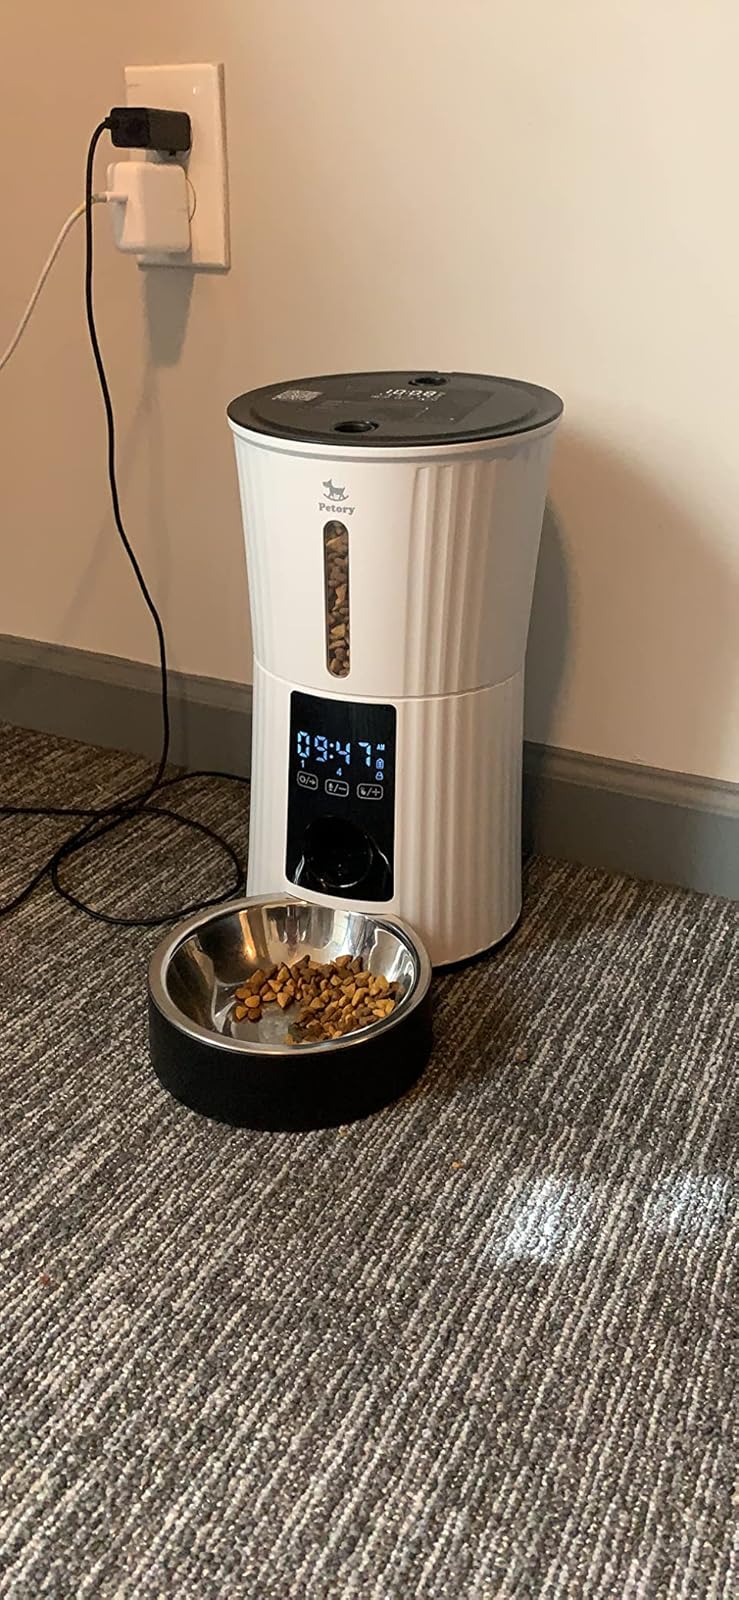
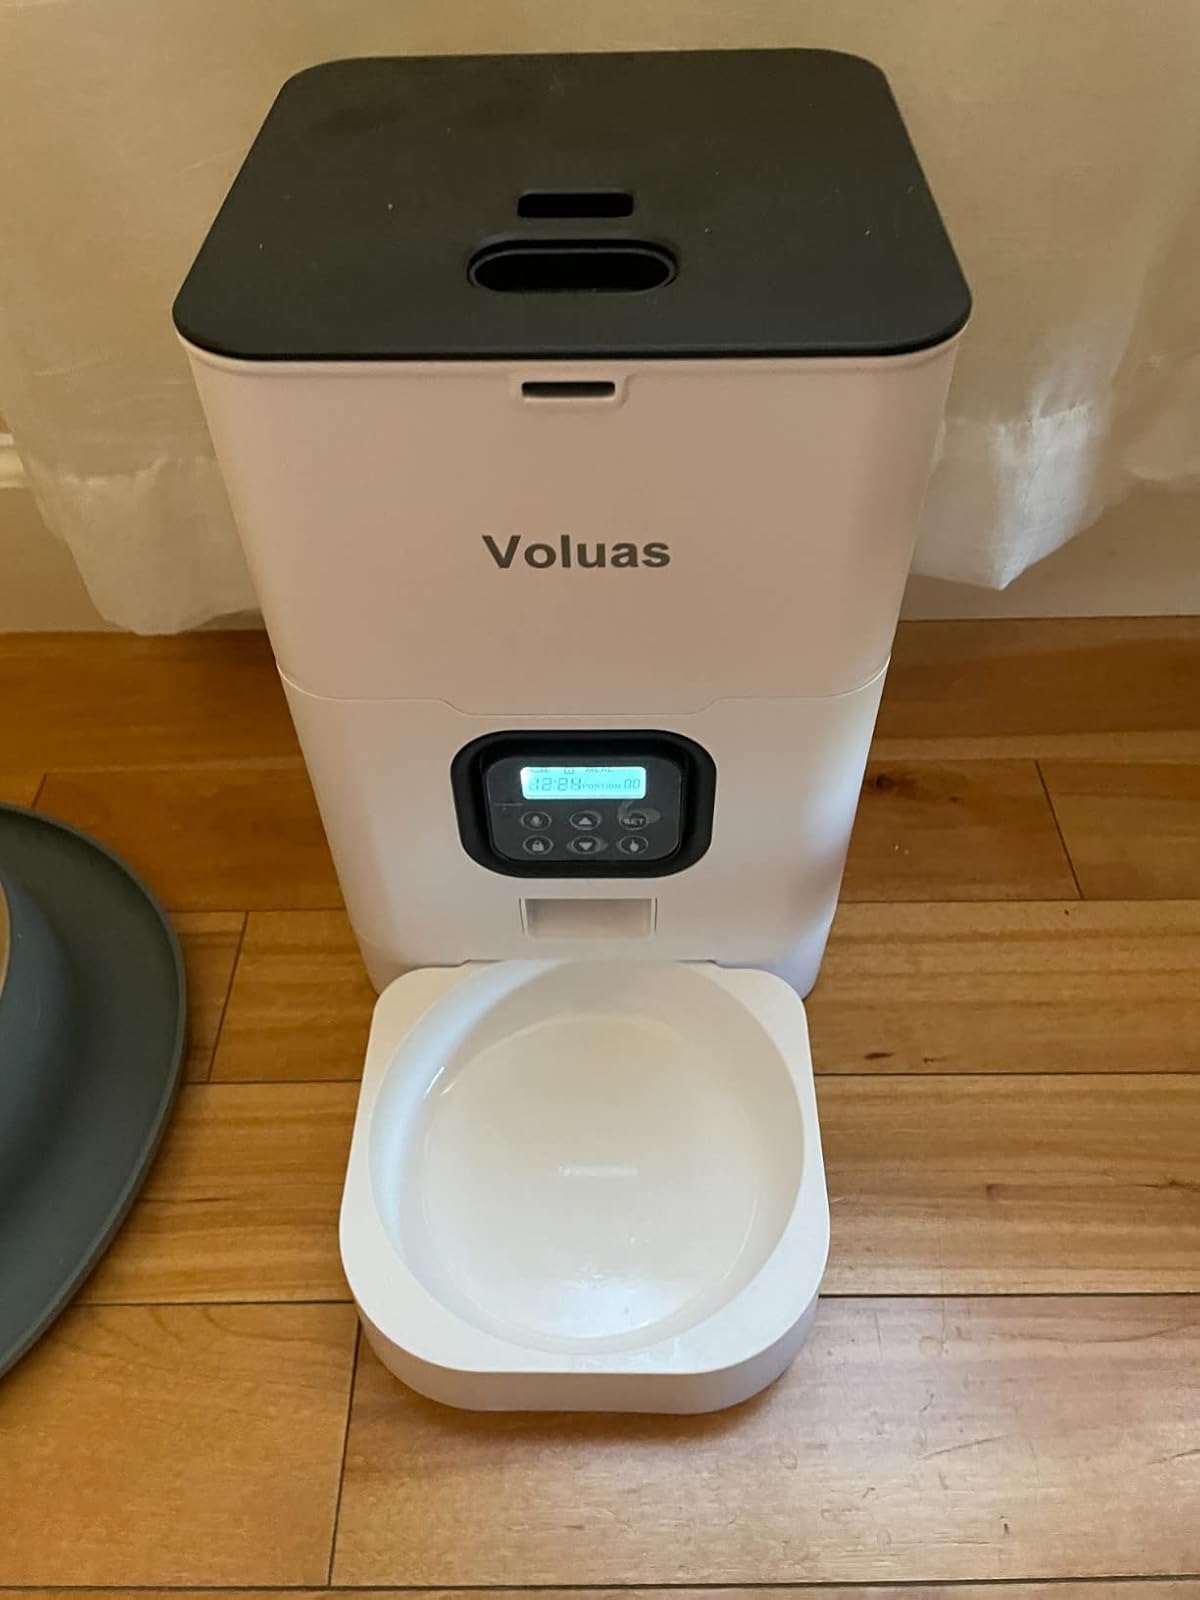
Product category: items_feeder
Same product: no